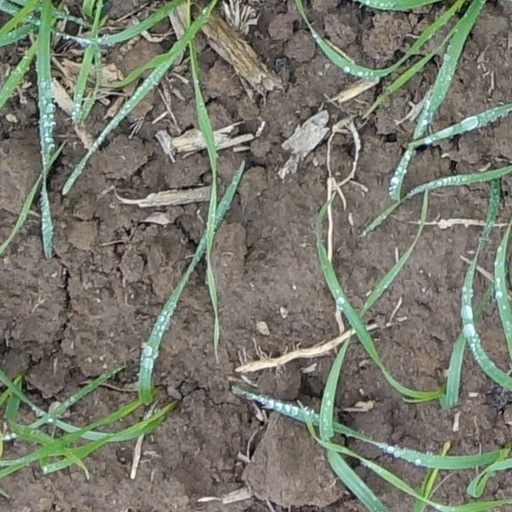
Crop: wheat